His Regeneration

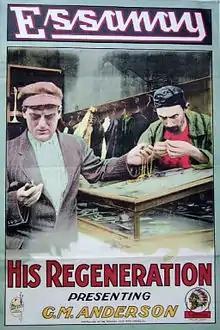
Film poster

His Regeneration is a 1915 American silent comedy film made by Essanay Studios. It featured Charlie Chaplin in an uncredited role as a customer.